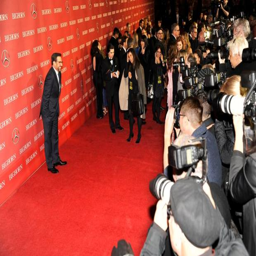
comedian poses for the cameras on the red carpet during festival .